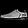
Label: Sneaker